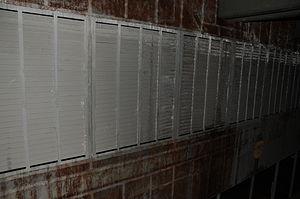
L'Ouvrage « G » de la D.A.T. est un ensemble de fortifications RADAR situé sur la commune de Belfort. Ces fortifications RADAR ne sont plus utilisées depuis 1972.